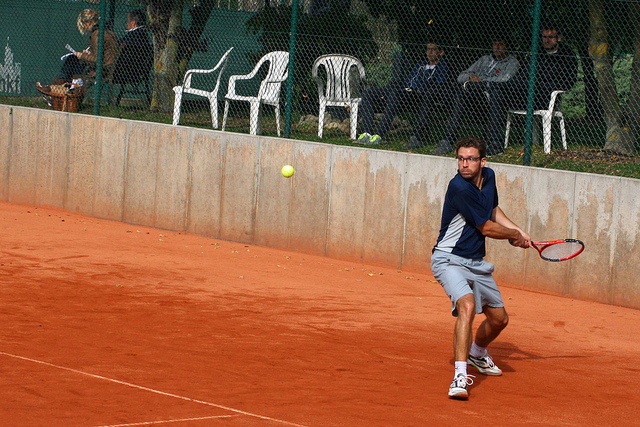
người đàn ông đang vung vợt tennis về phía bóng